Spanish Civil War

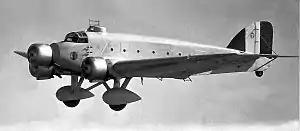
Nationalist SM.81 aircraft bomb Madrid in late November 1936.

The "War in the North" began in mid-March, with the Biscay Campaign. The Basques suffered most from the lack of a suitable air force. On 26 April, the Condor Legion bombed the town of Guernica, killing 200–300 and causing significant damage. The bombing of Guernica had a significant effect on international opinion. The Basques retreated from the area.